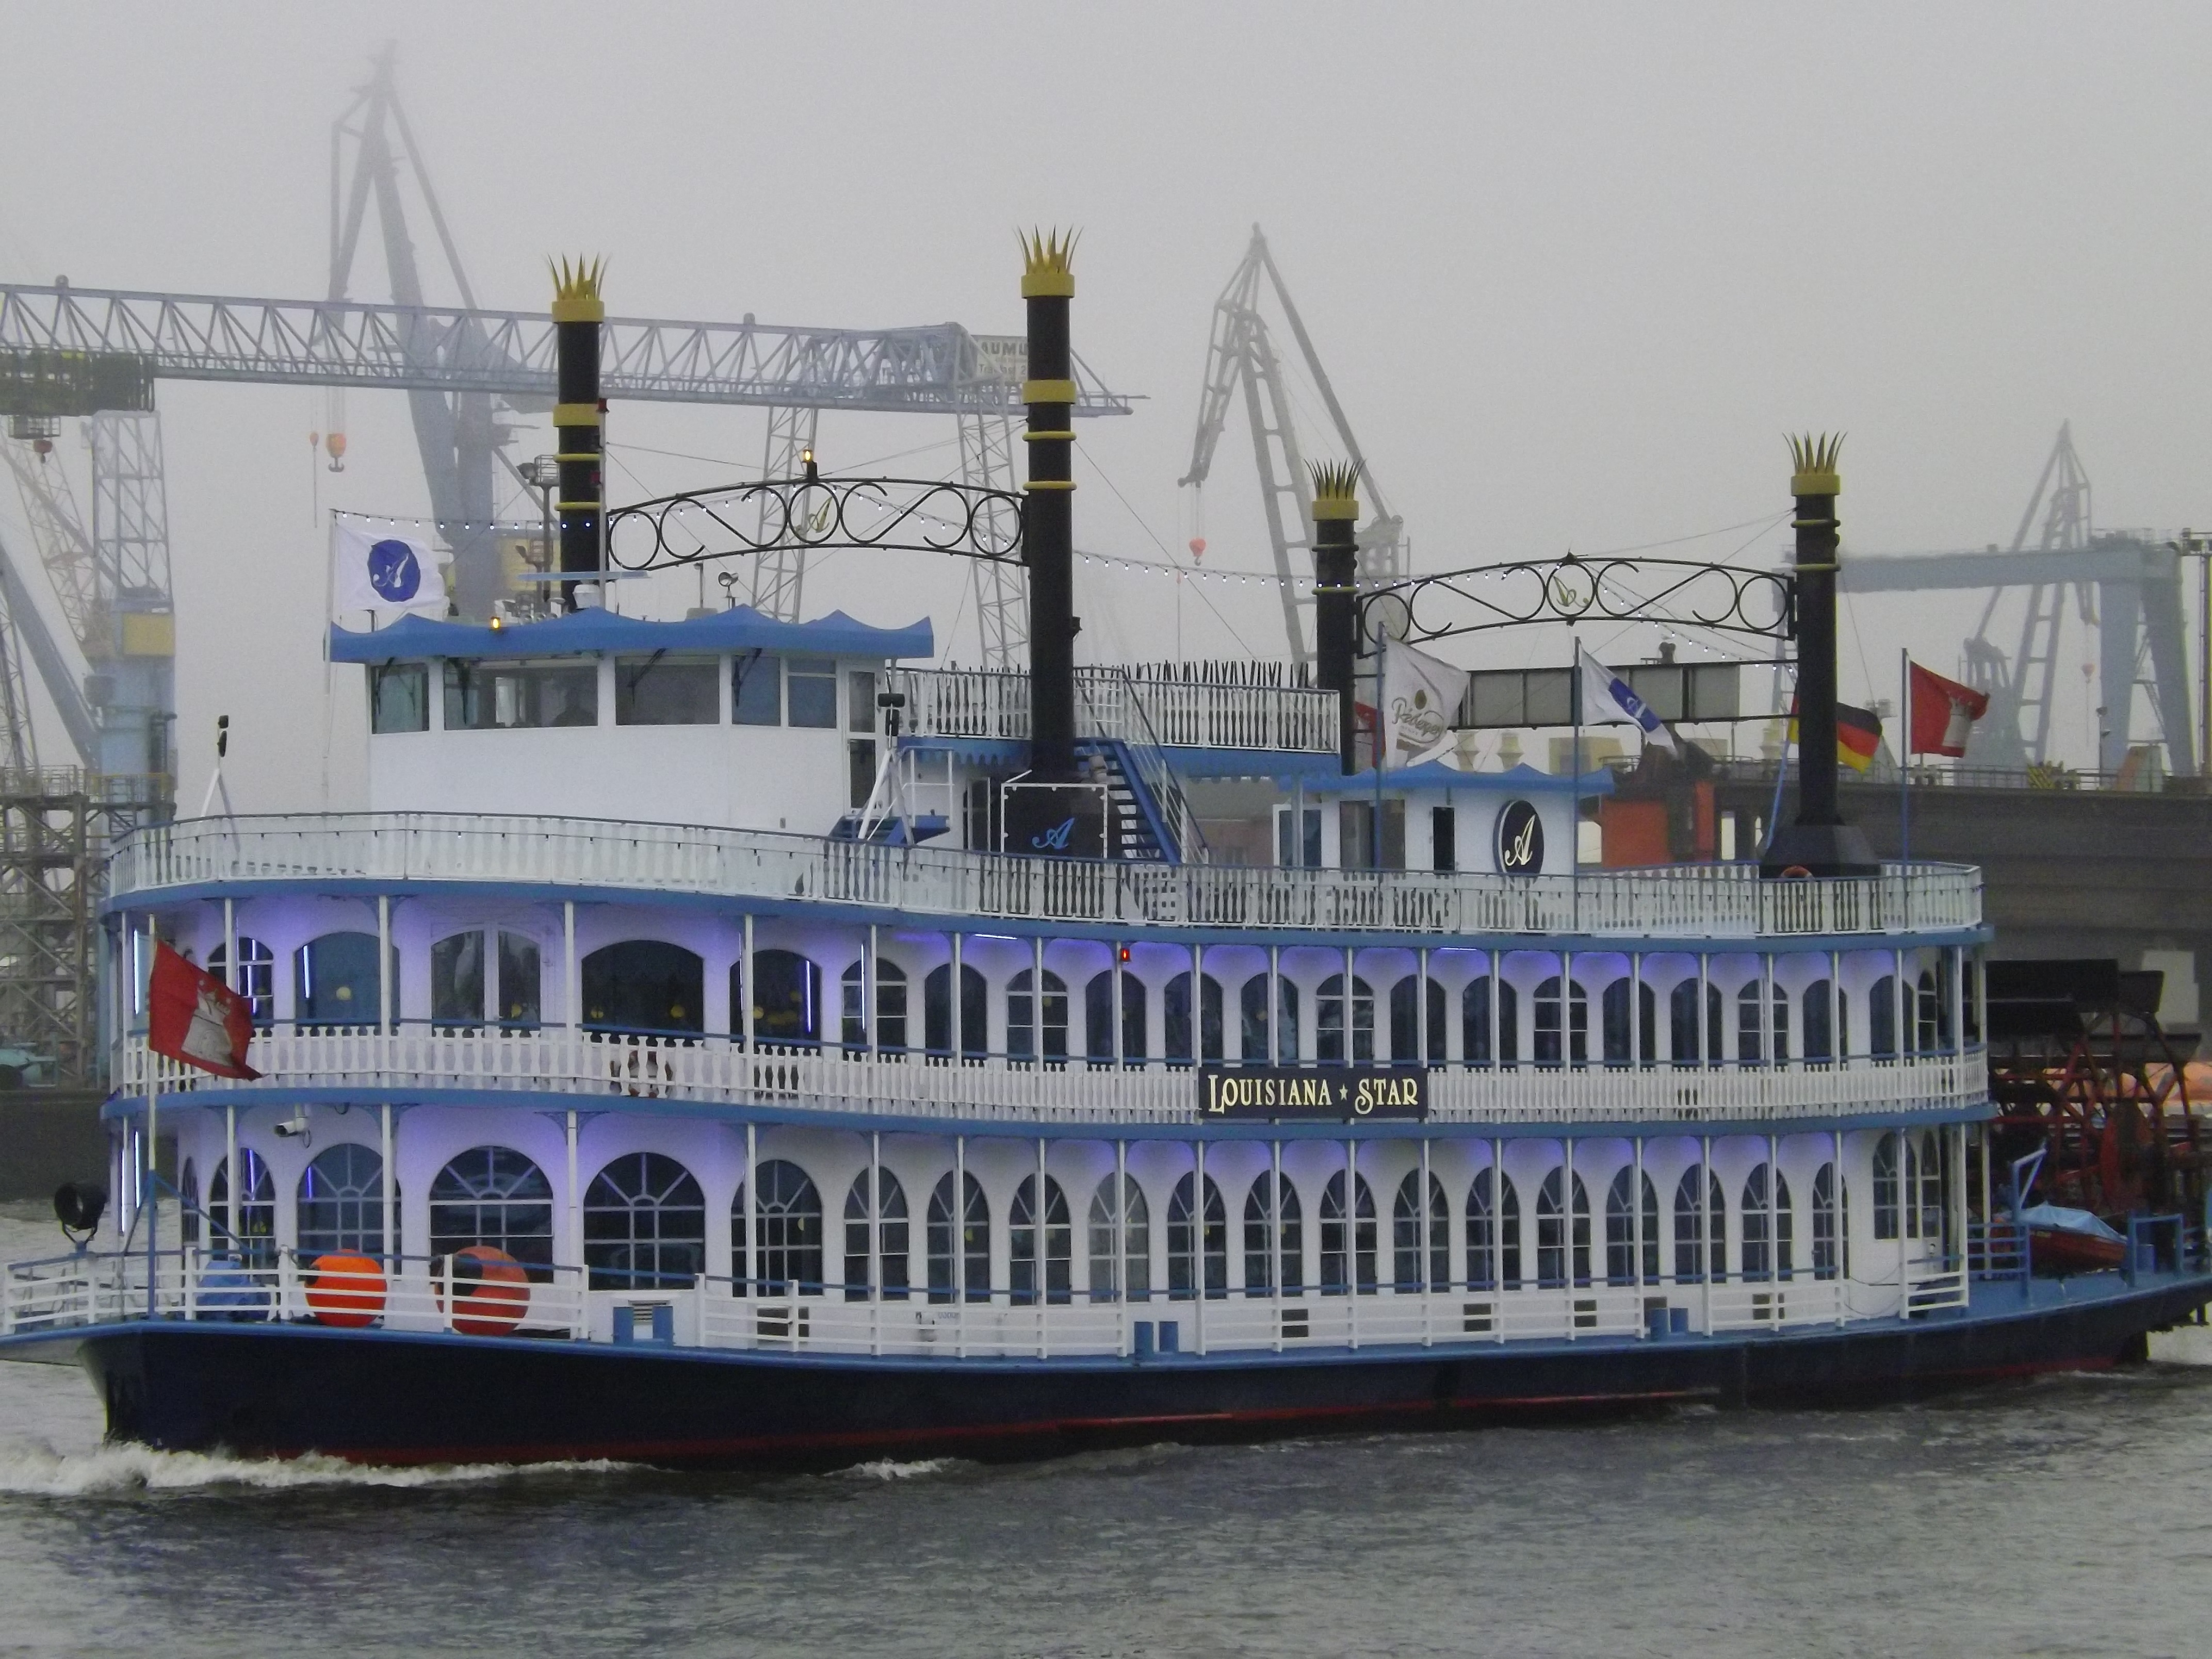
ship, vehicle, cargo ship, ferry, tugboat, watercraft, steamboat, cruise ship, port of hamburg, container ship, motor ship, passenger ship, paddle steamer, freight transport, ocean liner, heckraddampfer, louisiana star